Kevin Blankenship

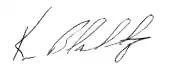
Kevin Blankenship's signature

Blankenship began his baseball career at El Dorado High School, in Placentia, California where he pitched for the El Dorado Hawks varsity baseball team. He rose to prominence during his senior year in 1981, setting school records in wins, ERA, and strikeouts while leading the team to the CIF 3A championship. Blankenship was signed by the Braves as an undrafted free agent out of the University of Arizona.